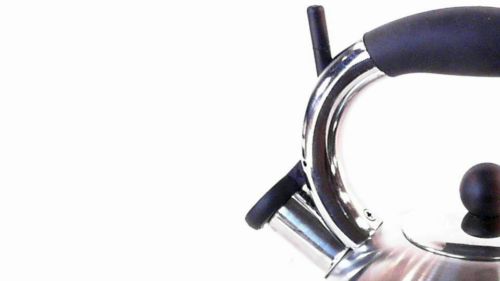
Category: kettle